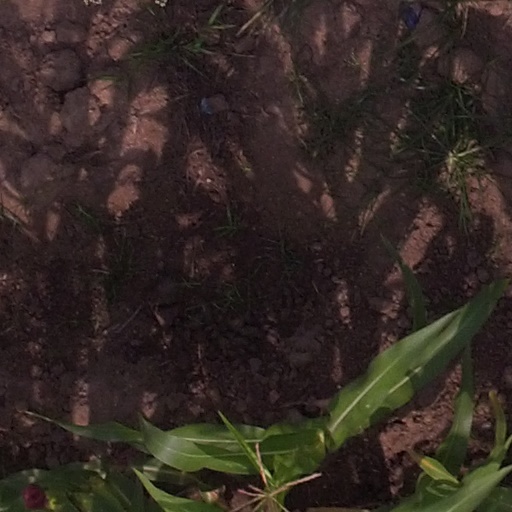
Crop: maize; corn